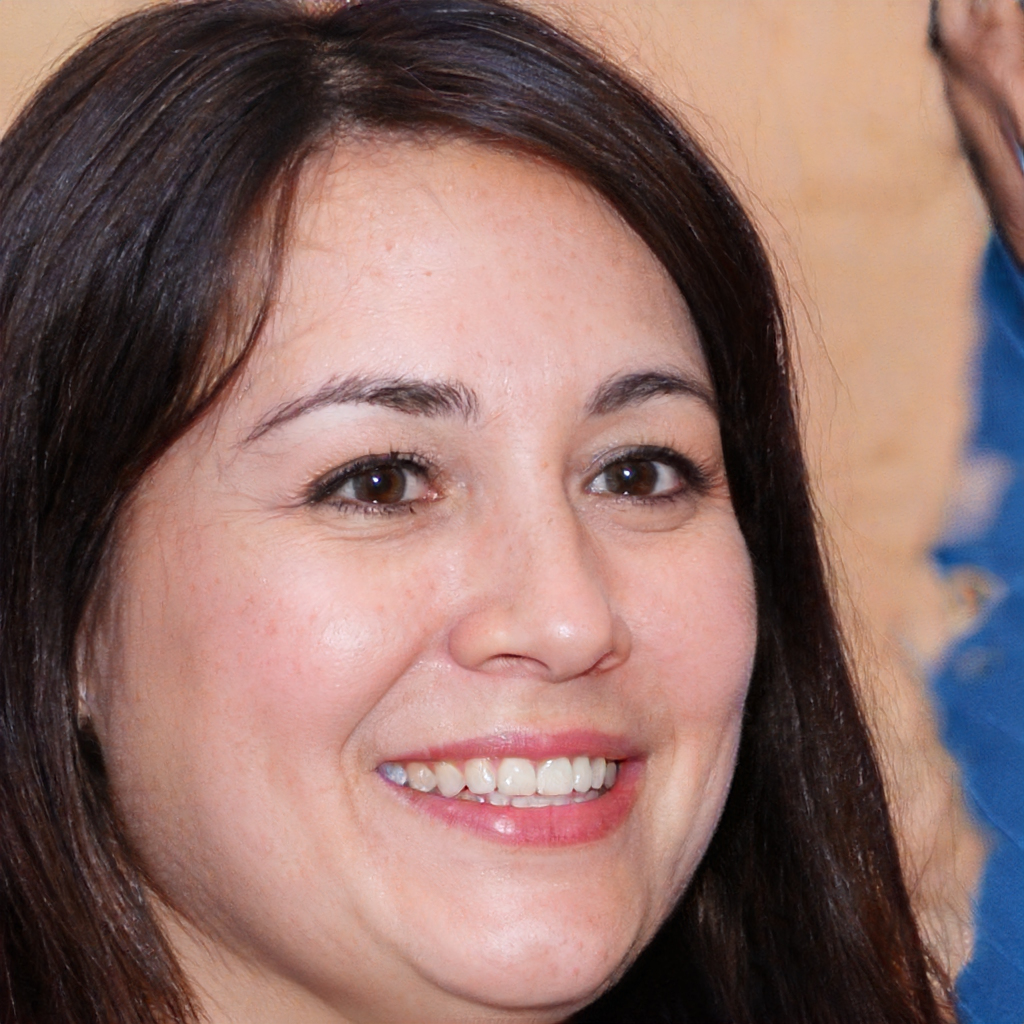
Gender: Female